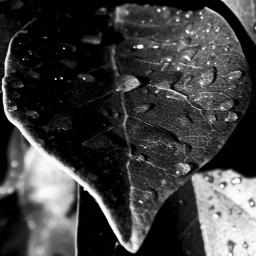
Leaves in black and white - Dream yourself far away